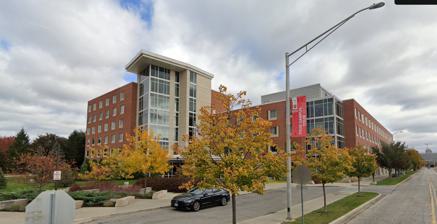
Building: Indiana University North Residence Hall
Country: United States of America
Year built: 2016
University residence hall in Indianapolis, Indiana, US North Residence Hall General information Address 820 W North St, Indianapolis, IN 46202 Coordinates 39°46′34.194″N 86°10′22.1412″W / 39.77616500°N 86.172817000°W / 39.77616500; -86.172817000 Completed 2016 Affiliation Indiana University-Purdue University Indianapolis Design and construction Architect(s) MKSTD Architects Indiana University North Residence Hall is located at 820 W North Street in Indianapolis , Indiana, U.S., on the Indiana University Indianapolis campus. Often referred to as North Hall, it is the first traditional student residence facility constructed on the Indianapolis campus since 1969. History In December 2014, the IU Board of Trustees approved the design of a new residence hall to be located on North Street. The North Hall was and designed by MSKTD Architects and construction was completed in August 2016. The new 172,000-square-foot (16,000 m 2 )student residence has a capacity of 700 beds and cost a total of $45.2 million. The residence offers single rooms, singles with bathrooms, and double rooms for students. The building also features a computer lab, student lounges, a game room, fitness center, laundry room, and two classrooms. North Hall differs from other campus residence halls by offering rooms for freshmen and sophomores instead of only first-year students. Architecture The North Residence Hall consists of two residential wings, four and six stories respectively, and features a modern design complementary to downtown Indianapolis. The building has achieved a LEED Silver Certification with high marks in sustainable sites. Architectural design was supported by KWK Architects. The hall contains nineteen 37-resident houses with a mix of traditional single and double occupancy rooms and small community bathrooms, and each house has a glass-enclosed lounge. Powers & Sons Construction and Messer Construction partnered on the "construction manager as constructor" (CMc) project, and managed all field operations and logistics. See also Indiana University–Purdue University Indianapolis Public Art Collection References ^ Bantz, Charles R. (January 2014). "Chancellor's Newsletters 2014" . Indiana University–Purdue University Indianapolis . ^ “North Hall.” Capital Planning & Facilities, 2017. https://cpf.iu.edu/capital-projects/projects/student-residence-new/campus-housing-expansion.html. ^ "IUPUI's Master Plan" . Indiana University Capital Planning & Facilities . ^ "MSKTD - Higher Education" . MSKTD & Associates . ^ "IUPUI - North Residence Hall" . KWK Architects . ^ "IUPUI | North Hall | Powers & Sons Construction" . June 22, 2020 . v t e Indiana University–Purdue University Indianapolis Academics Herron School of Art and Design Kelley School of Business Luddy School of Informatics, Computing, and Engineering McKinney School of Law O'Neill School of Public and Environmental Affairs School of Dentistry School of Education School of Health and Human Sciences School of Liberal Arts School of Medicine School of Nursing Athletics IU Indy Jaguars Men's basketball Women's basketball Gymnasium Natatorium Carroll Track & Soccer Stadium Indiana Farmers Coliseum Campus Ball Nurses' Sunken Garden and Convalescent Park Ball Residence Hall Ray Bradbury Center Campus Center Cavanaugh Hall Coleman Hall Dunlap Building Emerson Hall Eskenazi Hall Fesler Hall Gatch Hall Glick Eye Institute Hine Hall and University Tower Long Hall Inlow Hall Kuhn House Lilly ARBOR Project National Institute for Fitness and Sport Neuroscience Research Building North Residence Hall Public Art Collection ( list ) Rotary Building Science and Engineering Laboratory Building Taylor Hall University Hall University Library Van Nuys Medical Science Building Madam Walker Legacy Center Associated institutions Indiana University Health ( Methodist Hospital · Riley Hospital for Children · University Hospital ) National Council on Public History Sigma Theta Tau Defunct Mary E. Cable Building IU Health People Mover Indianapolis Tennis Center Institute of Psychiatric Research Student Union Building Related Indiana University system Purdue University system Purdue University in Indianapolis Category